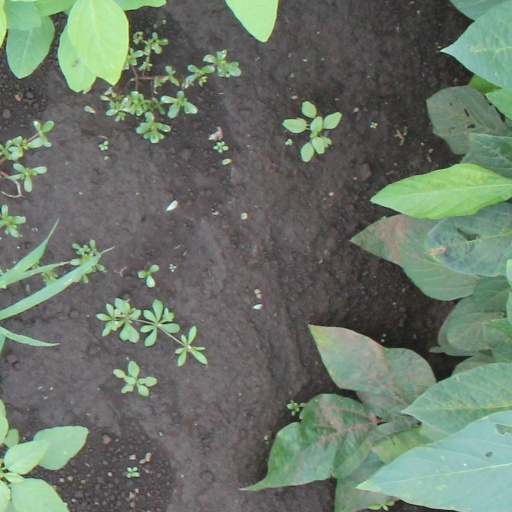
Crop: soybean